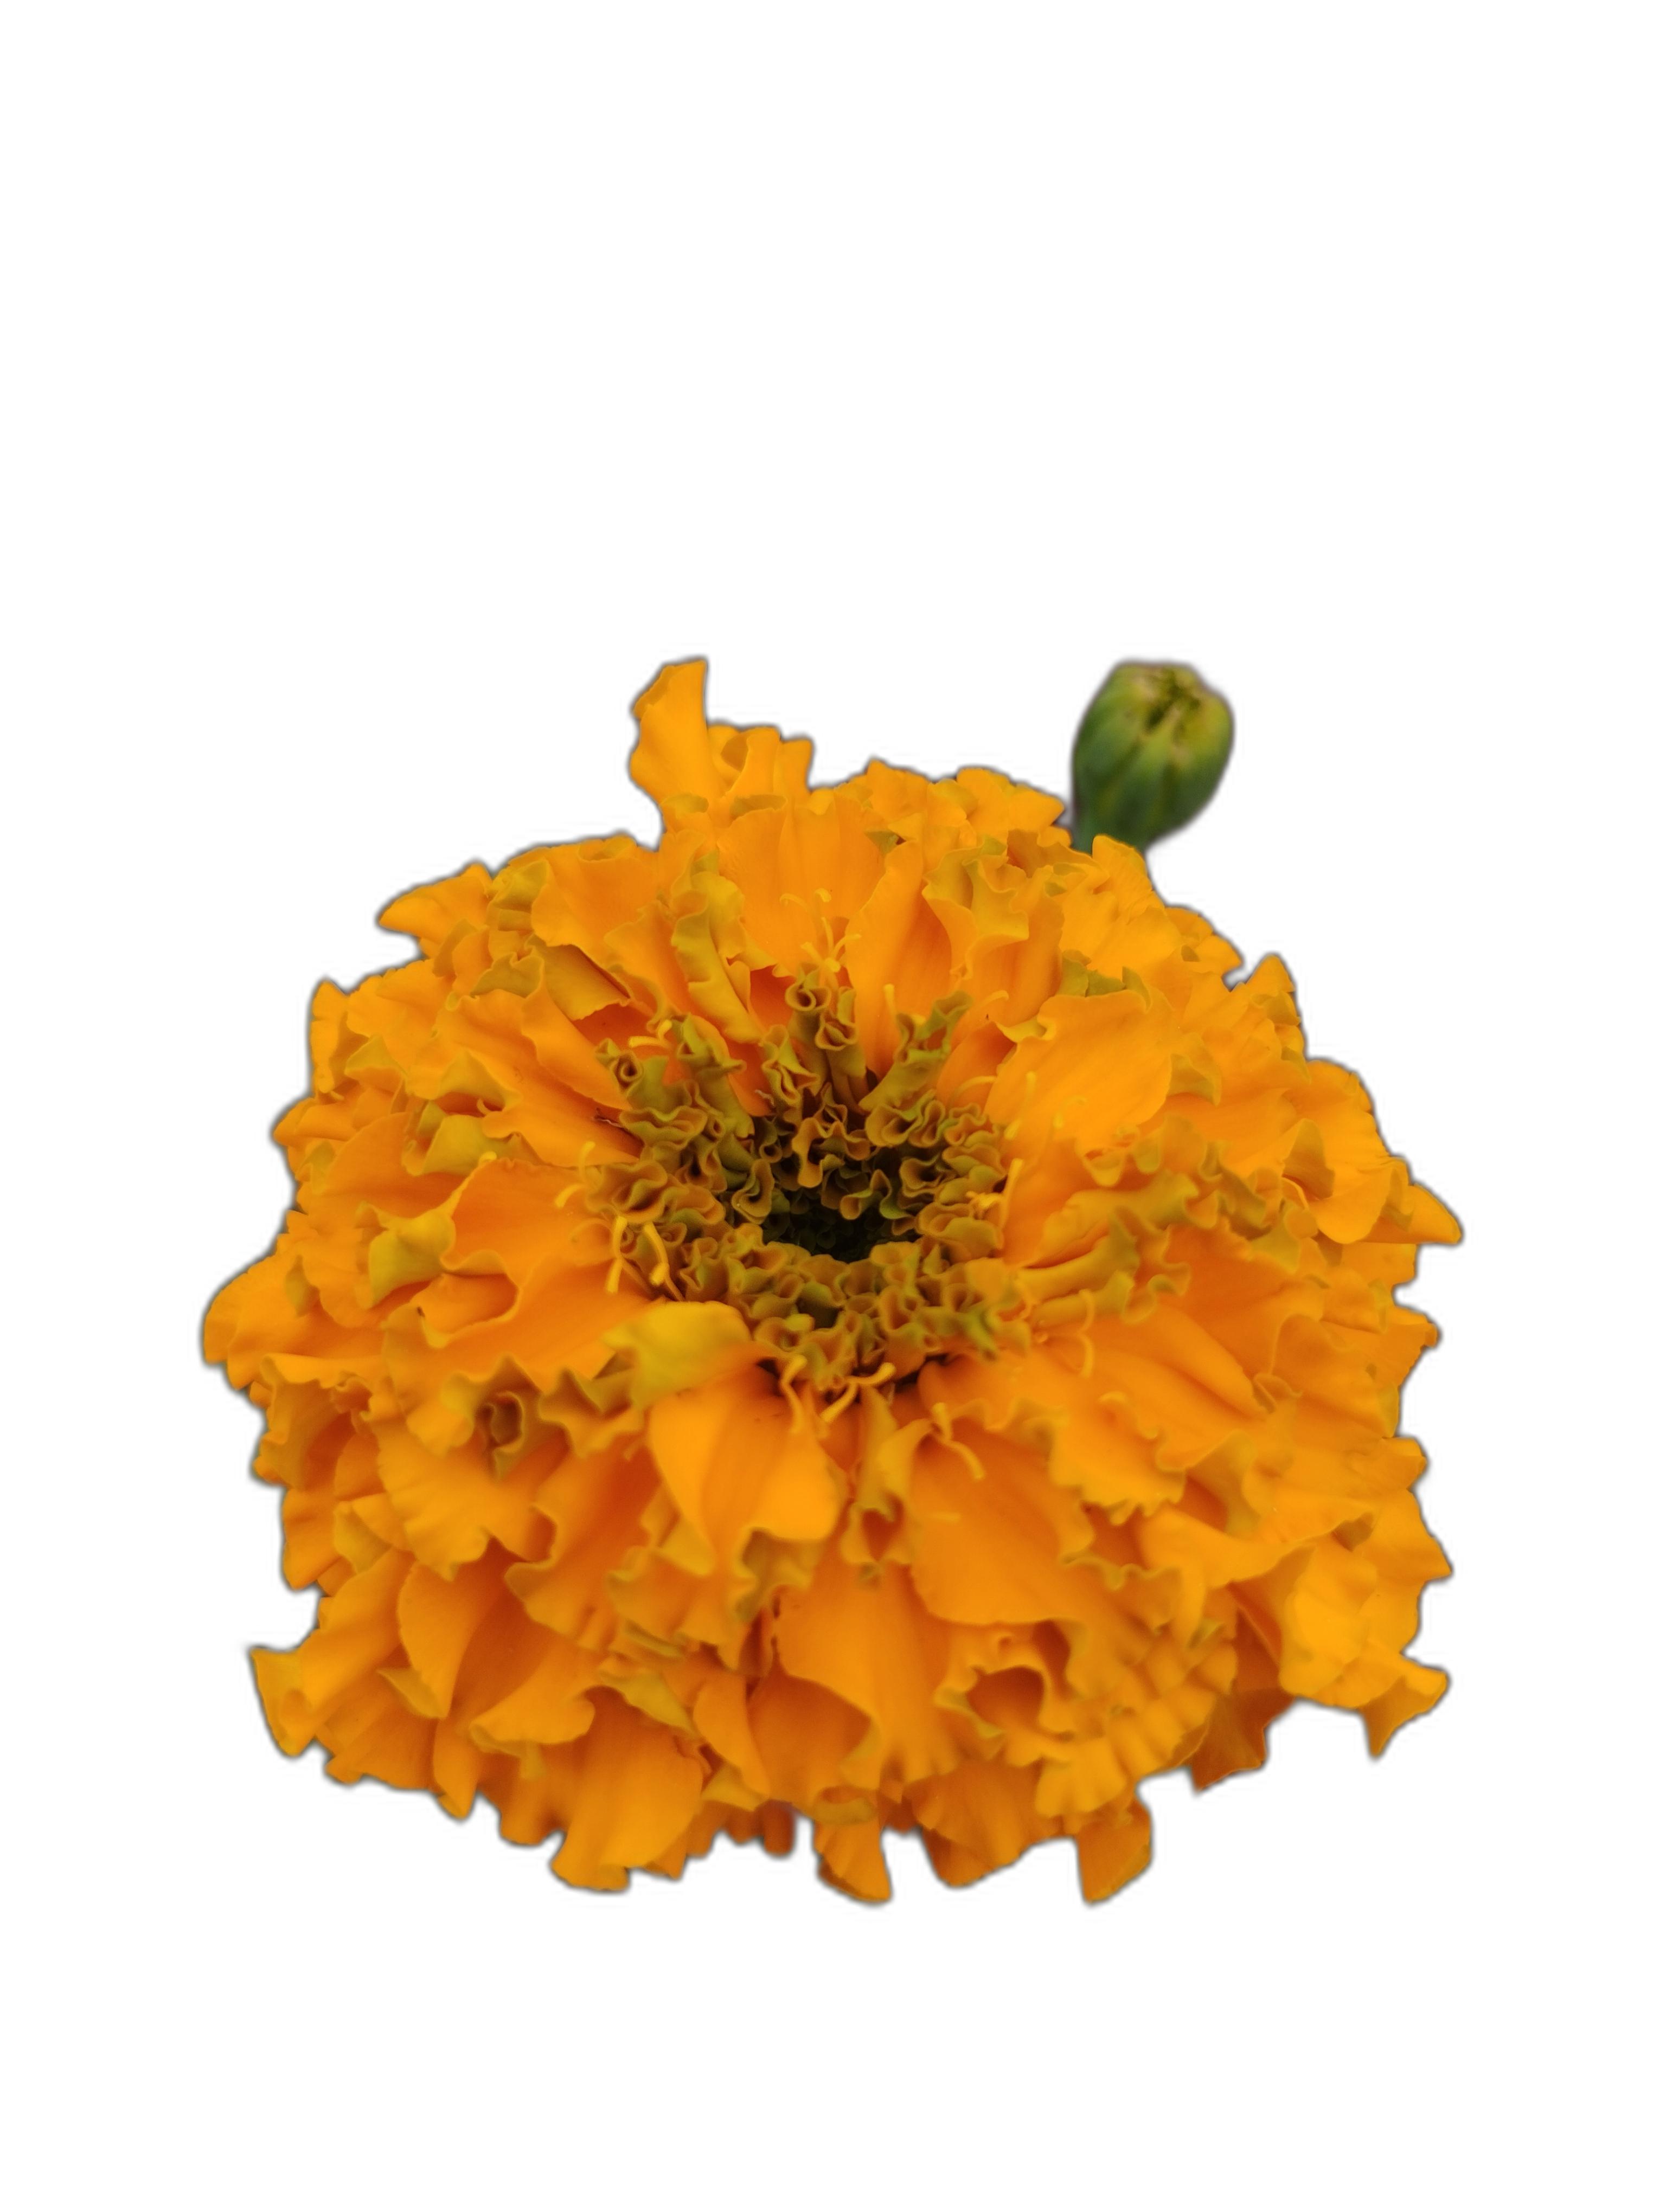
Label: Marigold